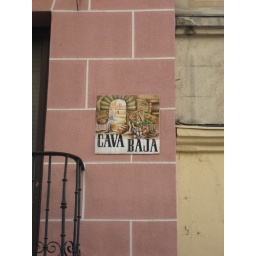
street sign in Madrid